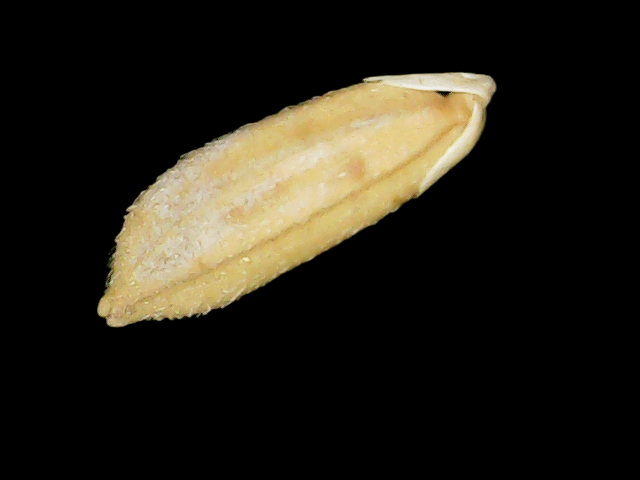
Rice variety: Binadhan10